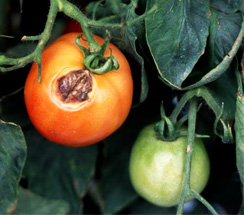
Plant: Tomato
Disease: tomato early blight